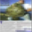
Label: flatfish